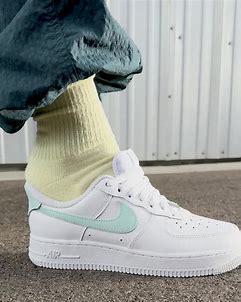
Brand: Nike
Model: Force 1 Easyon